Victoria Bitter

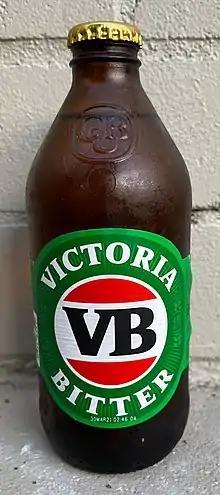
stubby bottle, 4.9% ABV

It is available in 750 mL bottles (commonly referred to as a "Longneck", "Longie", "Seven-Fifty", "Bomber", "King Brown", or a "Tallie"), 500 mL cans ("Lunch greens", "The Big Cold Can"), 375 mL bottles ("Stubbies", a "Pint" or "Short-neck"), 375 mL cans ("Tinnies", "Boonies", "Green Cans" or "Gweens"), and 250 mL bottles ("Grenades", "Twisties" or "Throwies"). For a limited time only, VB was available in the Northern Territory in a 1-litre can nicknamed a 'Killer can' (Kilo can). As with all packaged beer sold in Australia it was for many years only available in 750 mL or 26 2/3 fl oz (1/6 imperial gallon) bottles, until the introduction of "stubbies" and smaller cans. In a testament to its long history and popularity, VB has acquired a number of nicknames, ranging from the abbreviated "Vic Bitter", "Veebs", polite "Very Best", "Vitamin B", "Very Bad" and "Victory Beer", for after a win in the footy. At Australian gatherings (for example, backyard barbeques) it is referred to as "The Staple" as being the default brand of beer consumed.